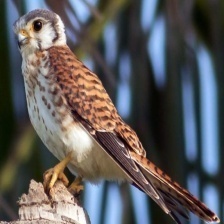
Species: AMERICAN KESTREL
Scientific name: FALCO SPARVERIUS